Hollingbourne

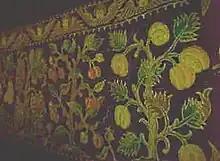
The Colepeper Cloth c.1650

The church is best known for the centuries-old 'Culpeper cloth', sometimes described as an altar cloth although it is probably too large to have served that function; several books attribute it to the four daughters of Sir John Culpeper, Lord of Greenway Court. It may in fact have been a funeral pall.